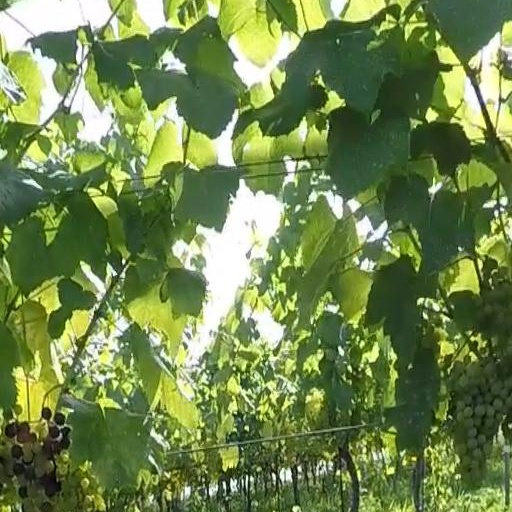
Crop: grape